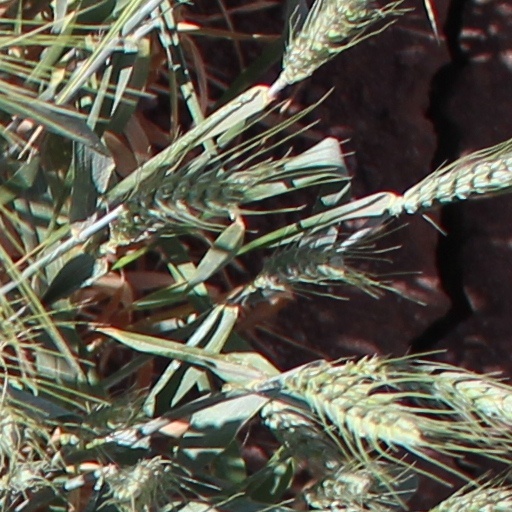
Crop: wheat